Banked turn

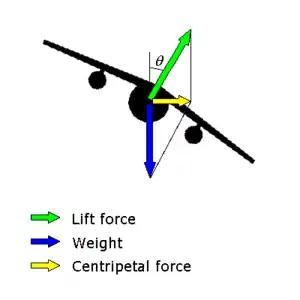
Vector diagram showing lift and weight acting on a fixed-wing aircraft during a banked turn. The yellow force depicted represents the net resultant force that causes centripetal acceleration.

When a fixed-wing aircraft is making a turn (changing its direction) the aircraft must roll to a banked position so that its wings are angled towards the desired direction of the turn. When the turn has been completed the aircraft must roll back to the wings-level position in order to resume straight flight.